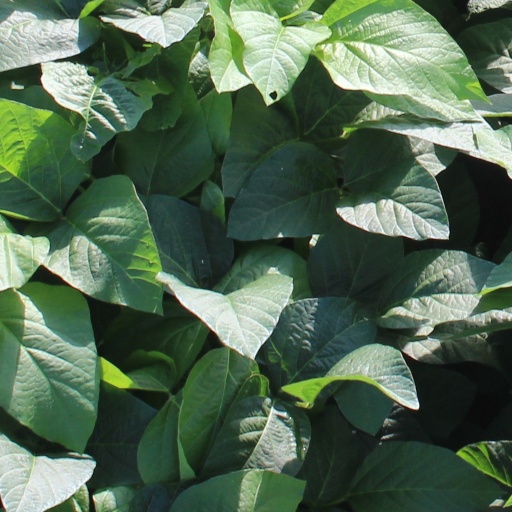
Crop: soybean